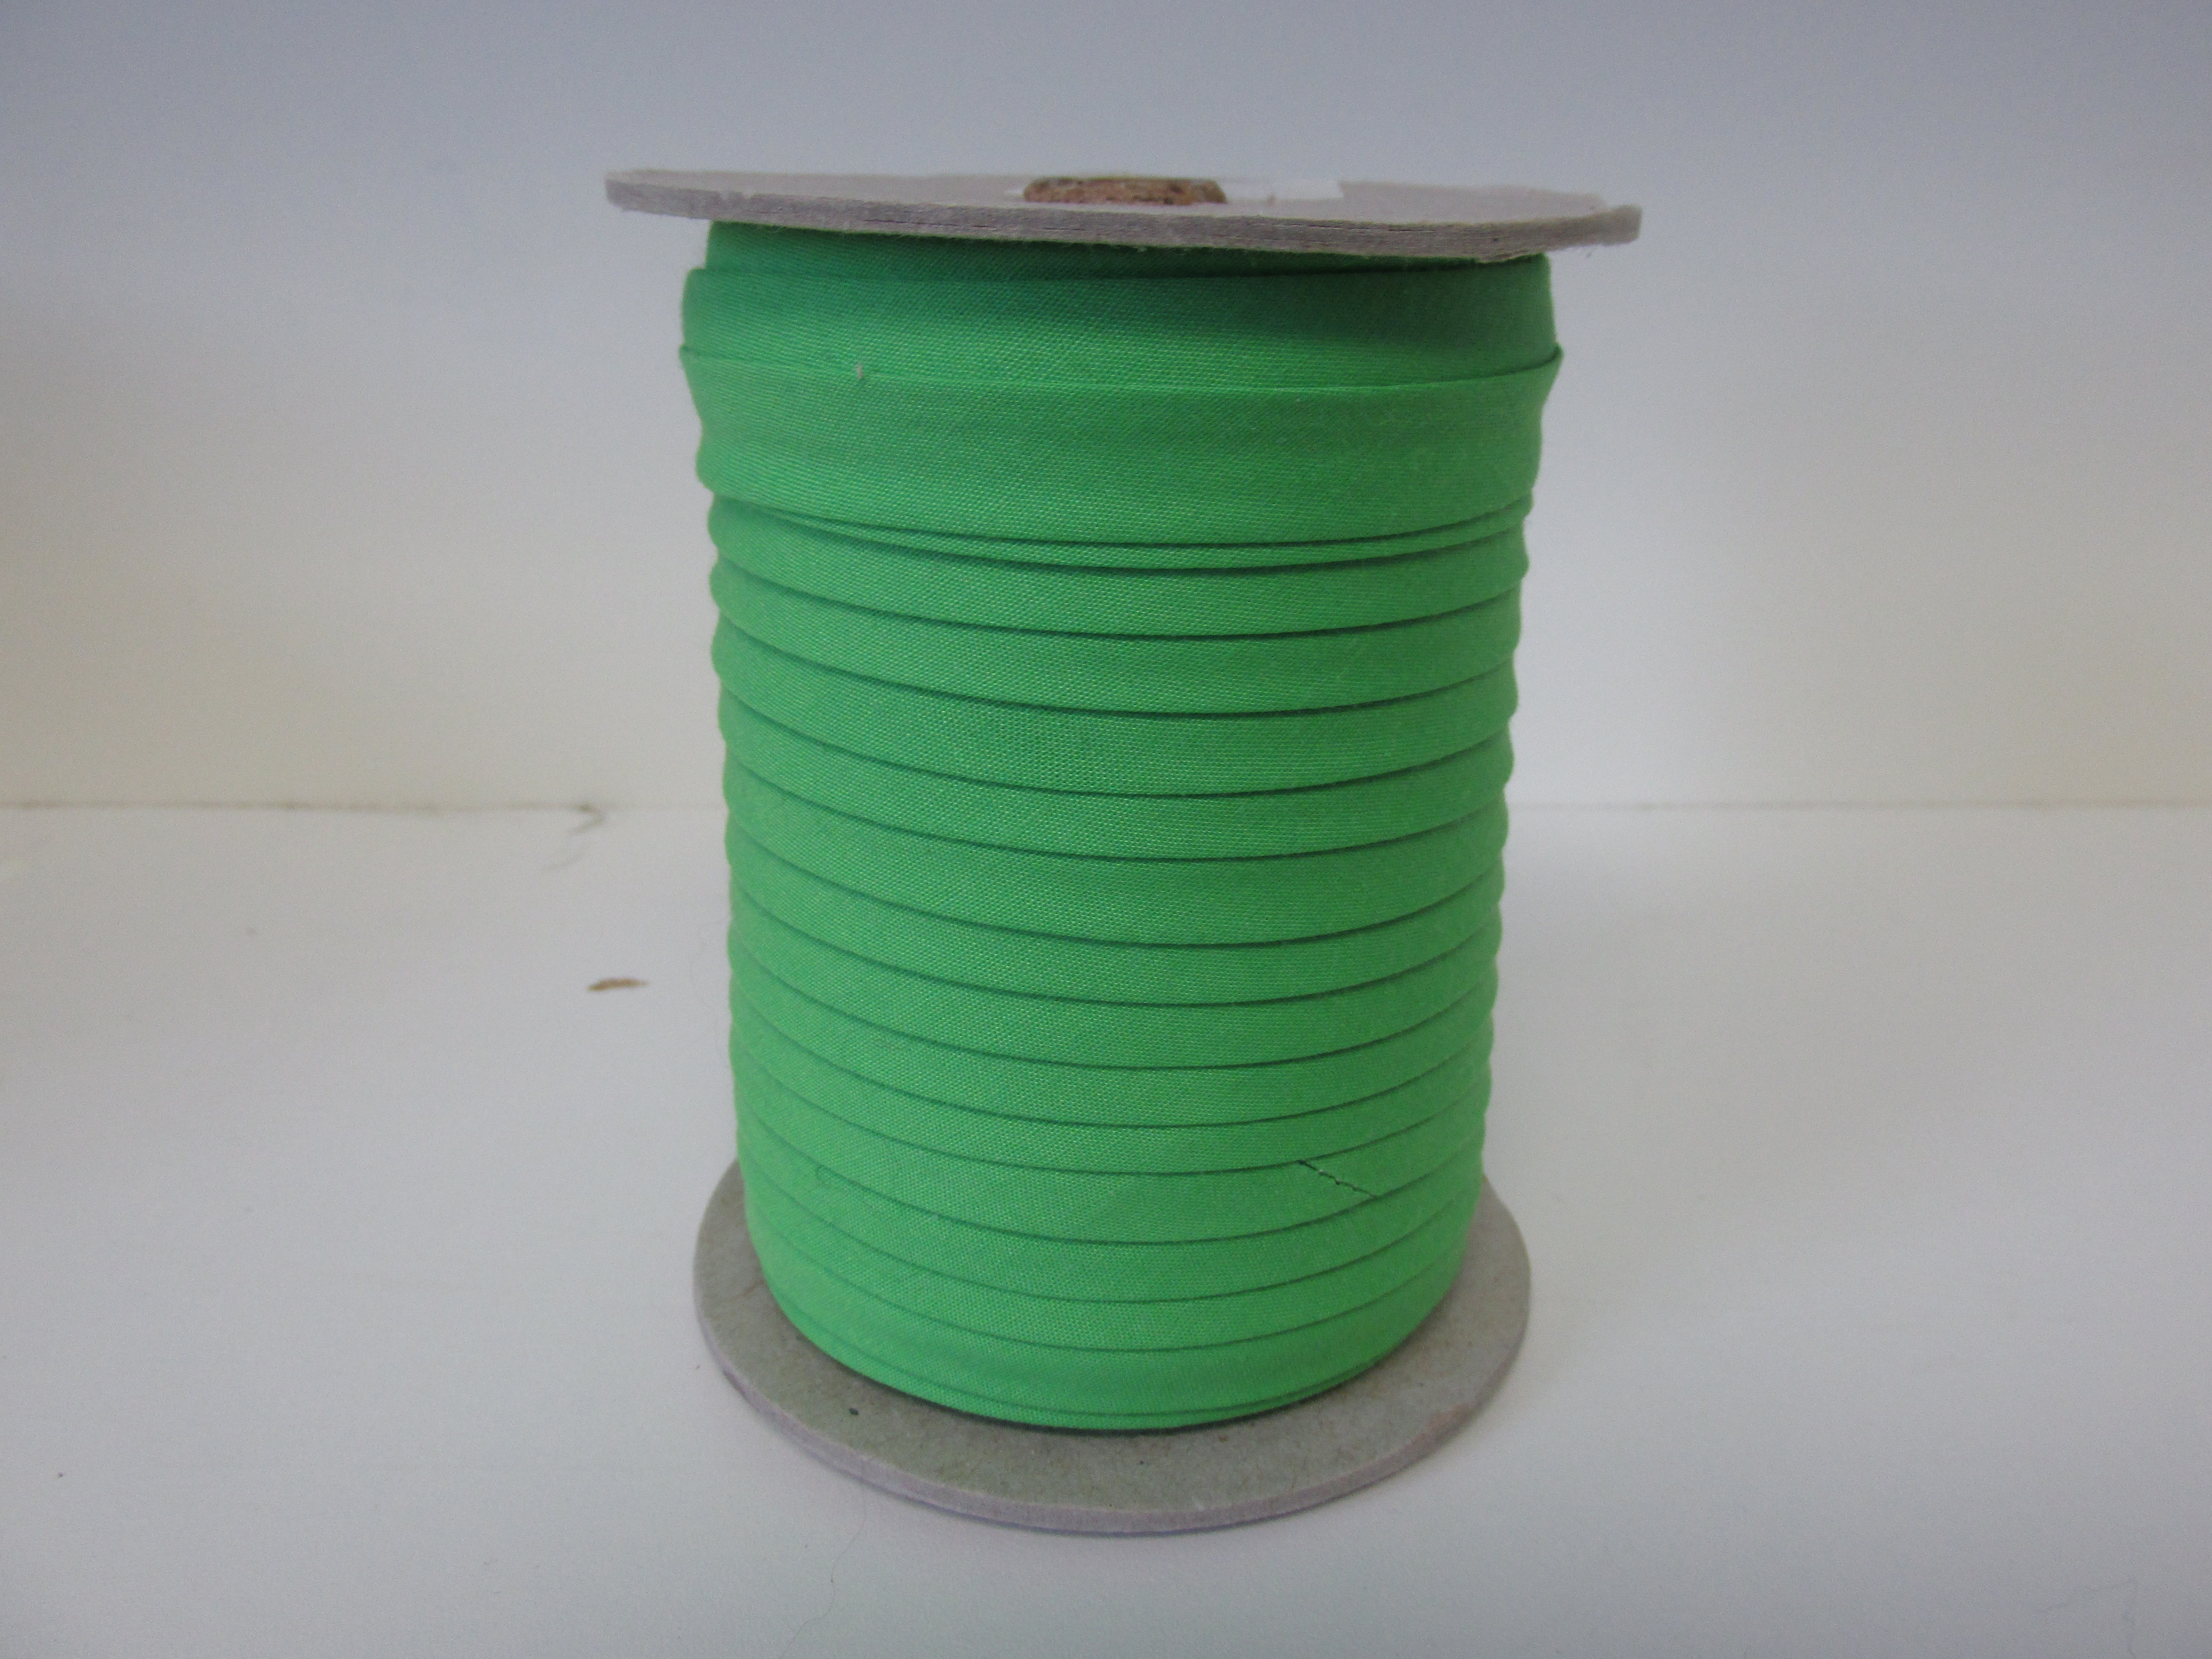
Poly Cotton Bias Tape Lime Green #60 13mm 60M
Bias tape or bias binding is a narrow strip of fabric, cut on the bias. The strip's fibers, being at 45 degrees to the length of the strip, makes it stretchier as well as more fluid and more drapeable compared to a strip that is cut on the grain. Many strips can be pieced together into a long "tape." Available in multiple colors. 60 Meter Roll Additional Information: PLU: 2-64109
Brand: Ventura Distributors Inc.
Category: Arts & Entertainment > Hobbies & Creative Arts > Arts & Crafts > Clothing Sewing Materials